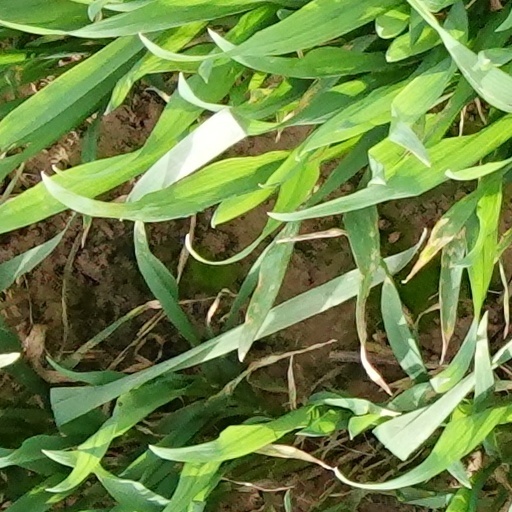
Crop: wheat